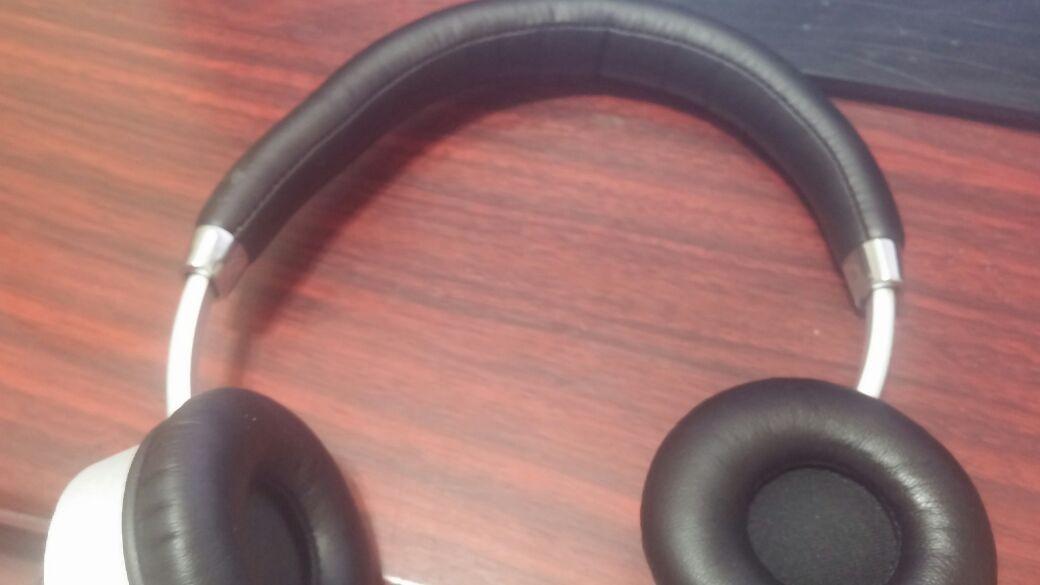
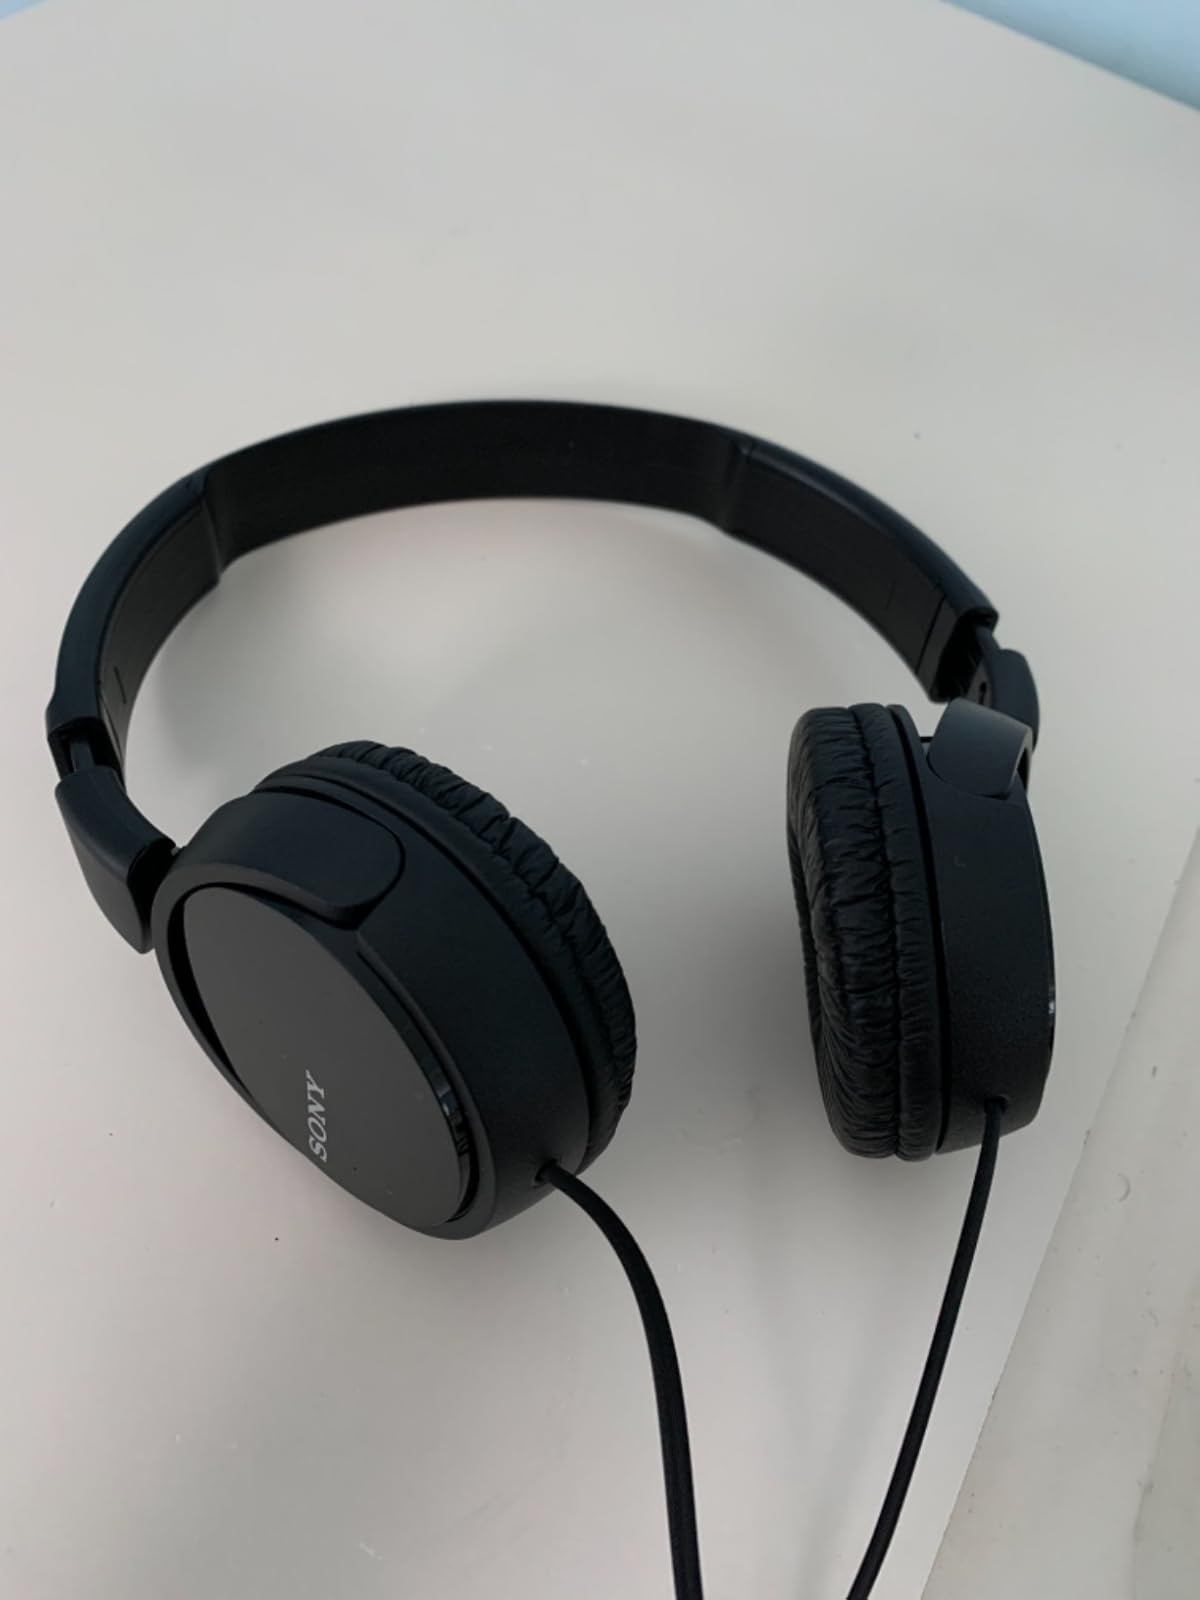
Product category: headphones
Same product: no